Argentine National Road Race Championships

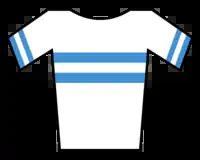

The Argentine National Road Race Championships is a cycling race where the Argentine cyclists compete to decide who will become champion for the year to come.